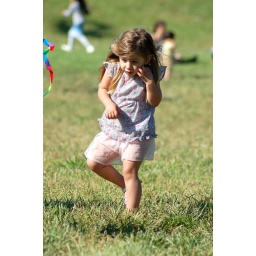
This cute little girl was bothering by the tail of a kite. Berkeley, CA